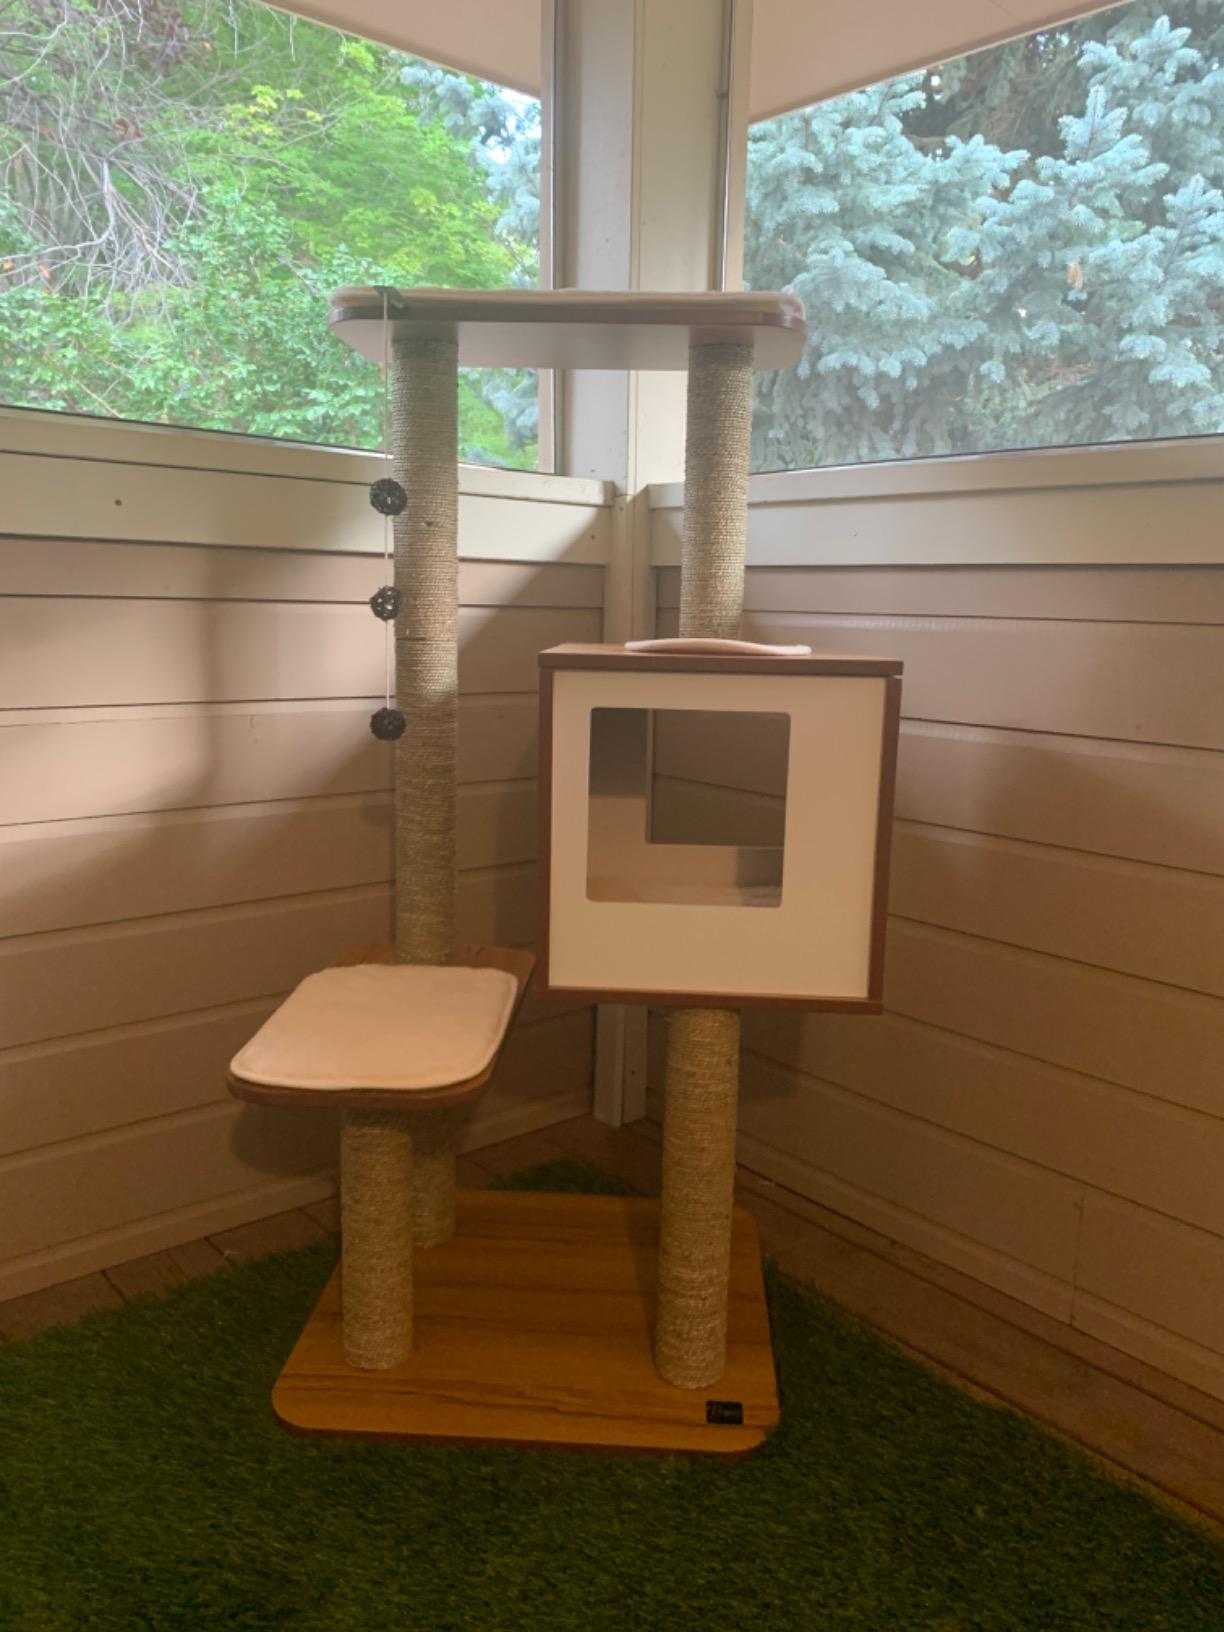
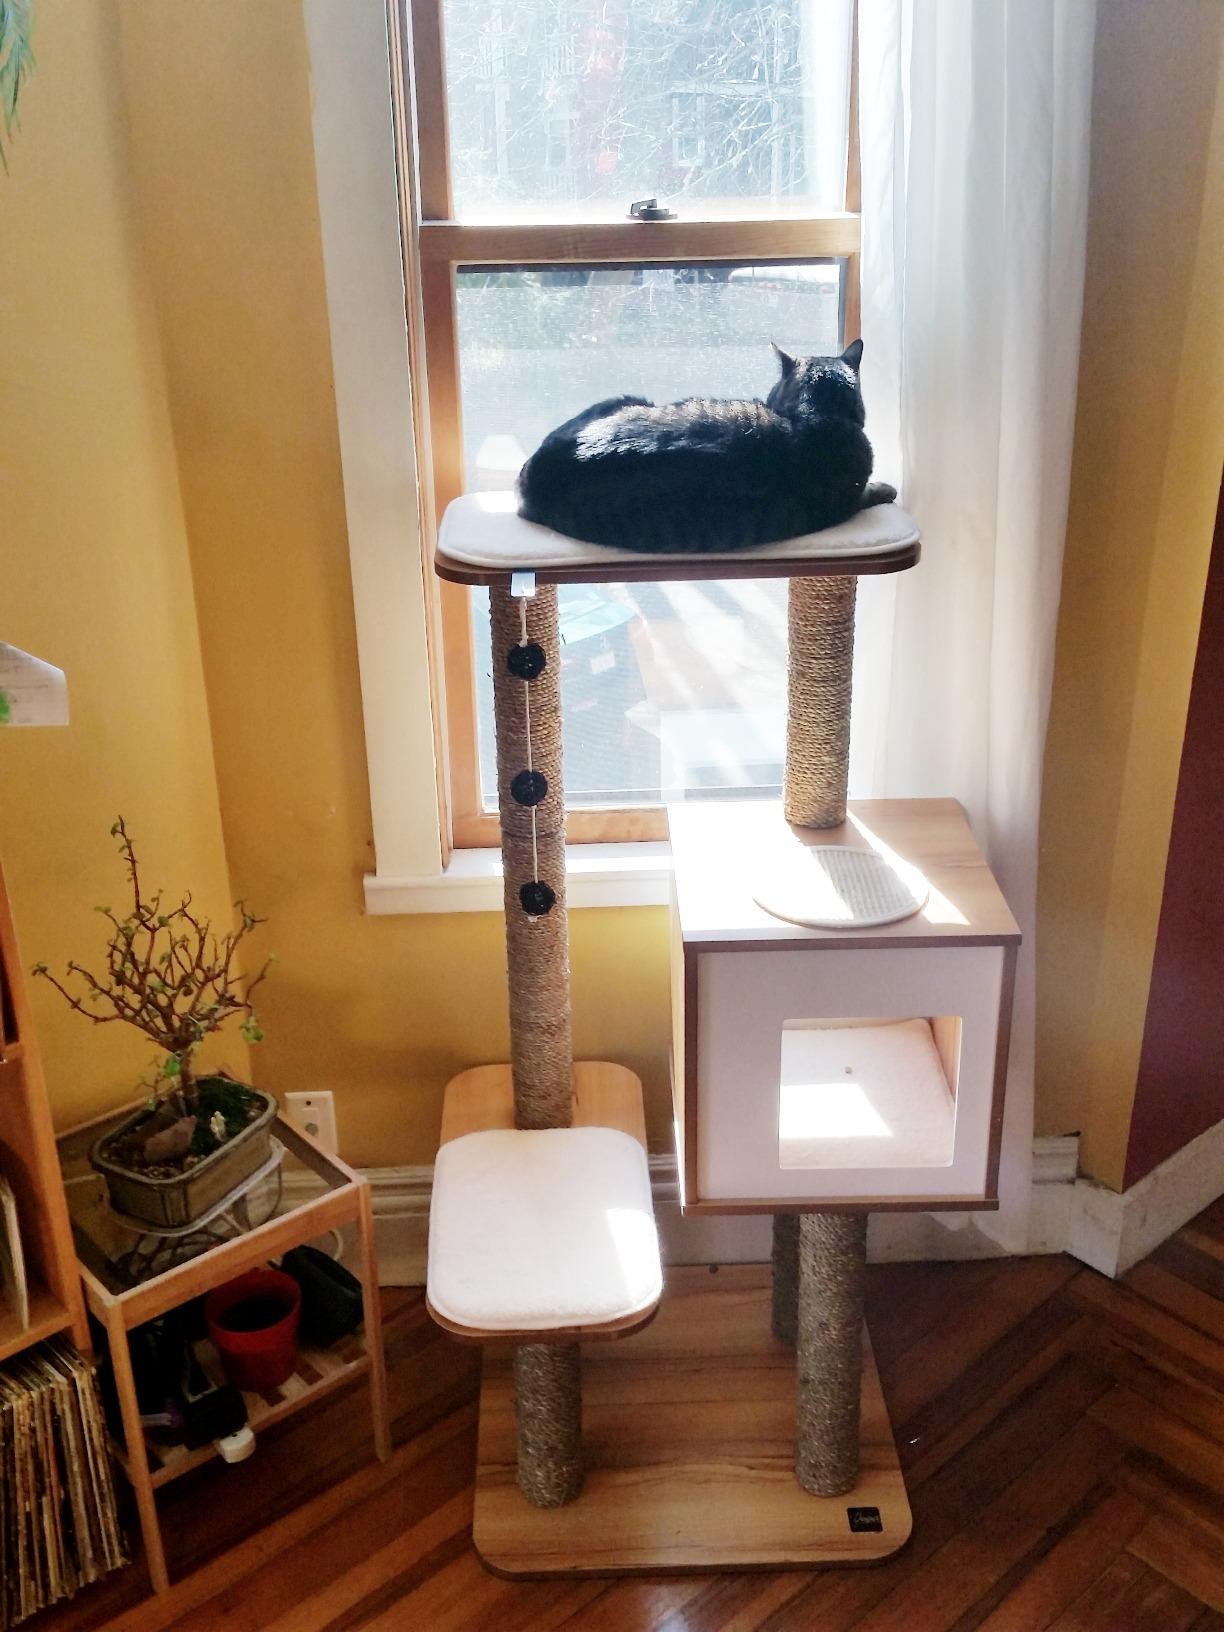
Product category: items_cat tree
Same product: yes